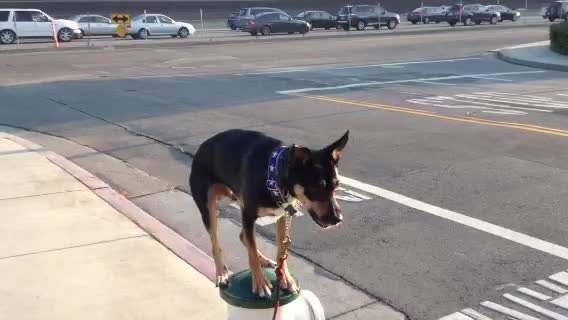
A dog standing on top of a white and green fire hydrant.
A dog on a leash on top of a hydrant
A dog that is standing on top of a fire hydrant.
A small dog standing on top of a fire hydrant
 A dog that is standing on top of a fire hydrant.